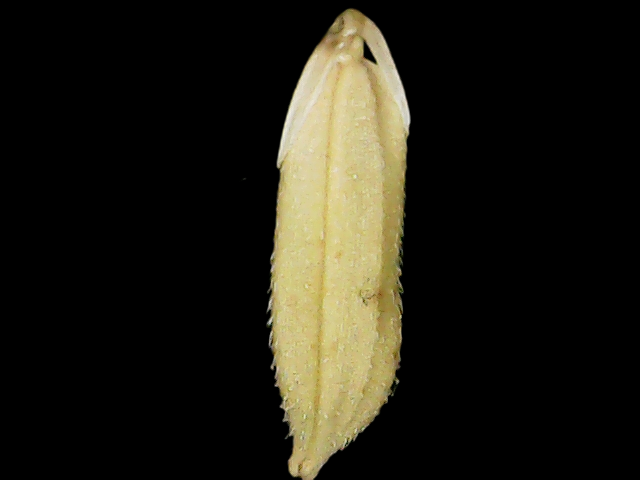
Rice variety: Binadhan11